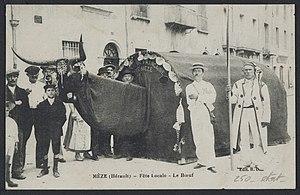
Mèze. - Fête locale - Le Bœuf, 1ère moitié du XXe siècle
Mèze est une commune française située dans le département de l'Hérault, en région Occitanie. Elle appartient à la communauté d'agglomération Sète Agglopôle Méditerranée. Ses habitants sont appelés les Mézois.